Carlo Chatrian

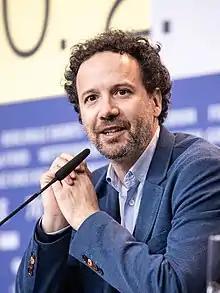
Chatrian in 2020

Carlo Chatrian (IPA [karlo ʃatʁijɑ̃]; born 9 December 1971) is a journalist, cinema critic and artistic director. He directed the Festival del film Locarno from 2012 to 2018 and the Berlin International Film Festival from 2020 to 2024.